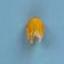
Maize quality: Bad